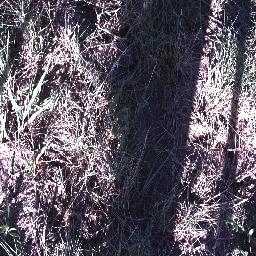
Label: negative